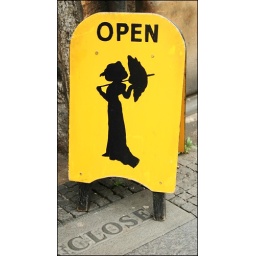
a cute tea-house sign in a close on Royal Mile